Presidential transition of Warren G. Harding

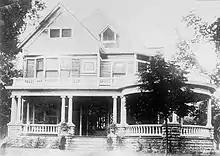
Harding Home in Marion, Ohio, where Harding conducted much of his work on transition matters

After his trip to Washington, D.C., Harding returned to his home in Marion, Ohio on December 9. At his house, he then began work on preparing to take office. Transition activities also overflowed into the house of Harding's neighbor George Christian.